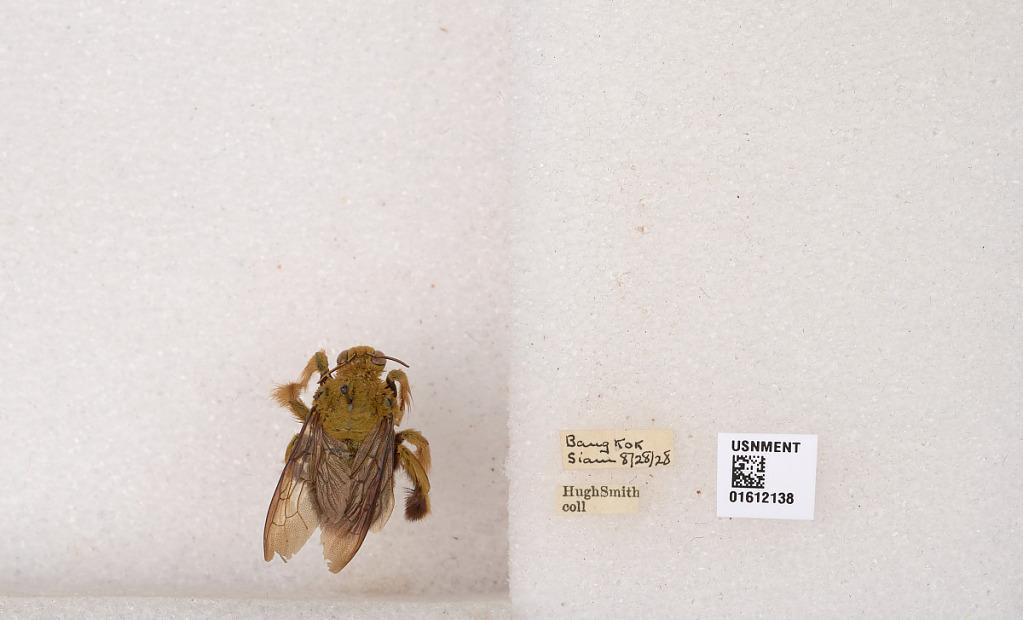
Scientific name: Xylocopa (Koptortosoma) sp.
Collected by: H. Smith
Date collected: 1928-8-28
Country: Thailand
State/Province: Bangkok
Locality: Bangkok